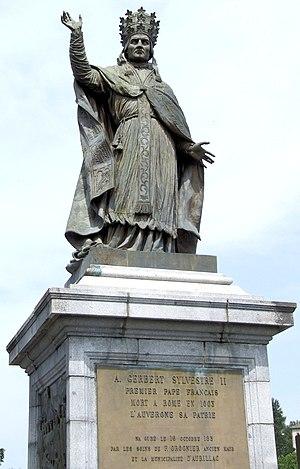
Aurillac - Monument au pape Gerbert, par Pierre-Jean David d'Angers.
Le Cantal est un département français situé dans la région Auvergne-Rhône-Alpes, dont le nom vient du massif volcanique du Cantal qui occupe le centre de son territoire. L'Insee et la Poste lui attribuent le code 15. Sa préfecture est Aurillac.
Aurillac est une ville française située au centre du Massif central, dans le département du Cantal dont elle est la préfecture, en région administrative Auvergne-Rhône-Alpes.
L'astrolabe planisphérique, communément appelé astrolabe, est un instrument astronomique d'observation et de calcul analogique. Instrument aux fonctions multiples, il permet notamment de mesurer la hauteur des étoiles, dont le Soleil, et ainsi de déterminer l'heure de l'observation et la direction de l'astre. Sa conception, dont les origines remontent à l'Antiquité, perfectionnée par les civilisations arabes, s'appuie sur une projection plane de la voûte céleste et de la sphère locale, dite projection stéréographique.